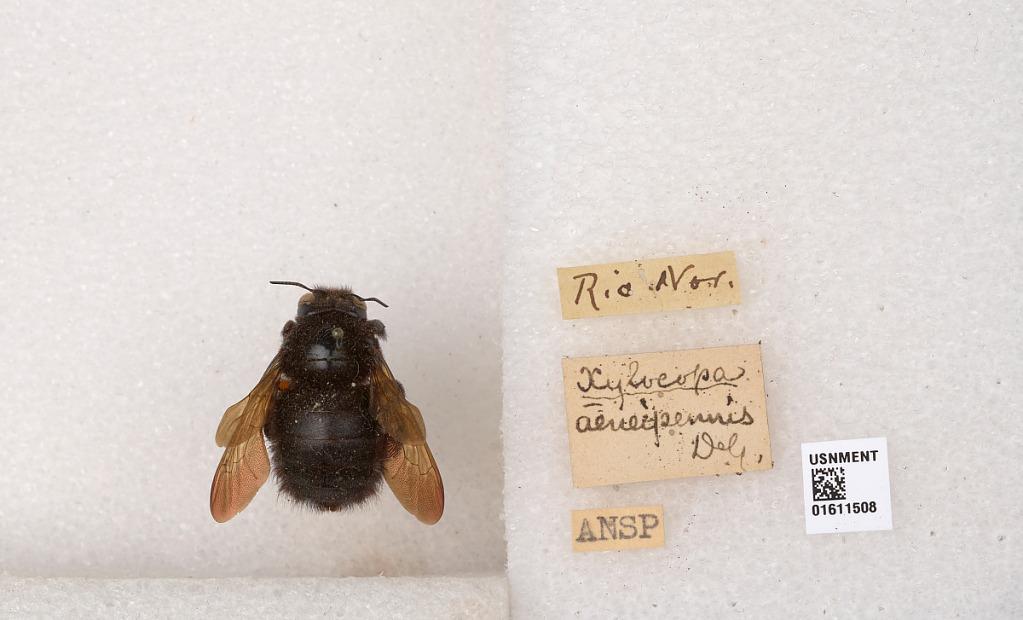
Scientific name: Xylocopa
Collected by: F. Oliveira
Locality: Rio Vor.